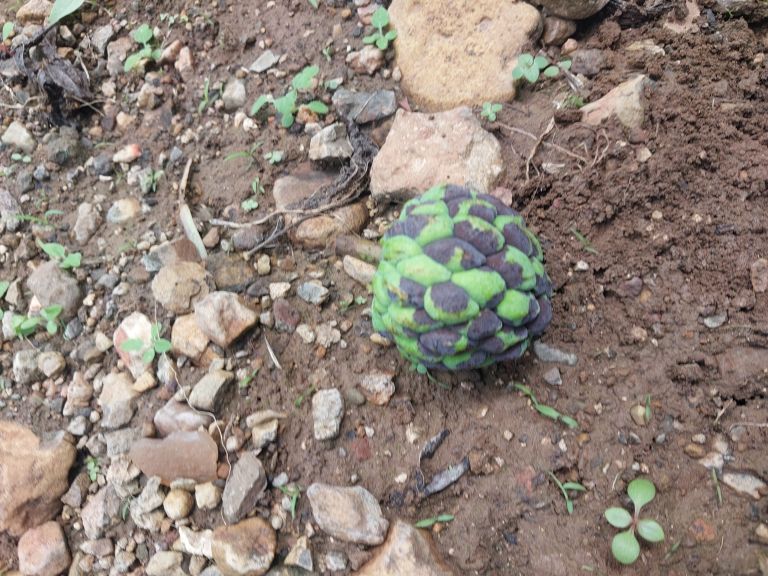
Disease label: Diplodia Rot